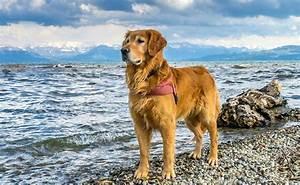
dog